Whack-O!

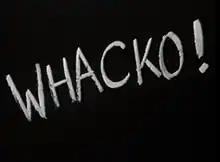
The title sequence emulated a chalk blackboard, with caricatures of Jimmy Edwards interposed with credits, often with letters the wrong way around.

Whack-O! is a British sitcom TV series starring Jimmy Edwards. It was written by Frank Muir and Denis Norden.